Playmaker

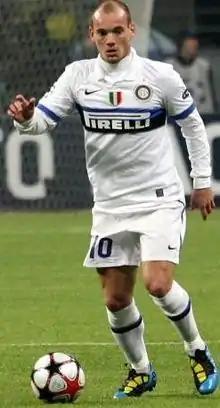
Wesley Sneijder – pictured playing for Inter Milan in 2010 – has been deployed as a false 10 on occasion.

A variation upon the deep-lying forward, more commonly known as a "false 9" also shares some similarities with the attacking midfielder role, although the false-9 player appears to be playing as a centre forward rather than as an attacking midfielder. A false-9 is often a quick, nimble, diminutive, creative, and technical player, with good vision, movement, positioning, and passing ability, as well as a penchant for scoring goals. The false-9, seemingly playing as a lone striker, will drop deep into the midfield number 10 role, drawing defenders with them, and creating space for other teammates to make attacking runs. This allows the false-9 space to dribble with the ball and score, or to provide other players running into the space they created with assists. Examples of false-9s are Lionel Messi under Pep Guardiola, Tito Vilanova and Gerardo Martino at Barcelona, Cesc Fàbregas with Spain under Vicente del Bosque, Francesco Totti at Roma under Luciano Spalletti and Rudi Garcia, and Roberto Firmino under Jurgen Klopp. This position is most common in a 4–6–0 formation disguised as a 4–3–3 or 4–2–3–1 formation. In Italian football jargon, this role is known as the "centravanti di manovra" (which literally translates to "manoeuvring centre-forward").